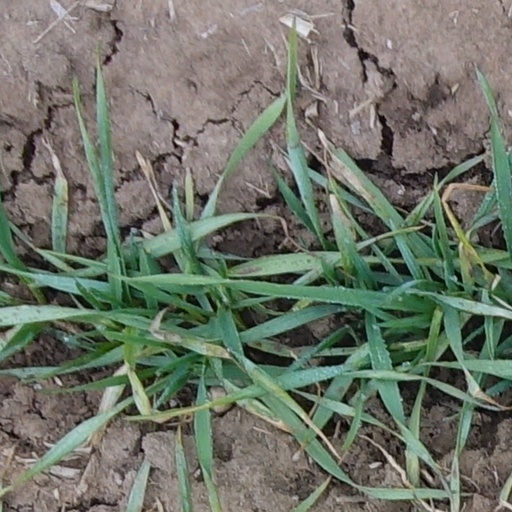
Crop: wheat